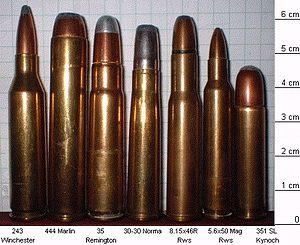
Le calibre d'une arme à feu désigne le plus souvent le plus grand diamètre de ses projectiles, mais aussi parfois celui du canon. Dans le cas des canons rayés il est alors mesuré soit au plus profond soit au sommet des rayures. Dans le domaine de l’artillerie, le calibre est également une unité de mesure de la longueur d’un tube.